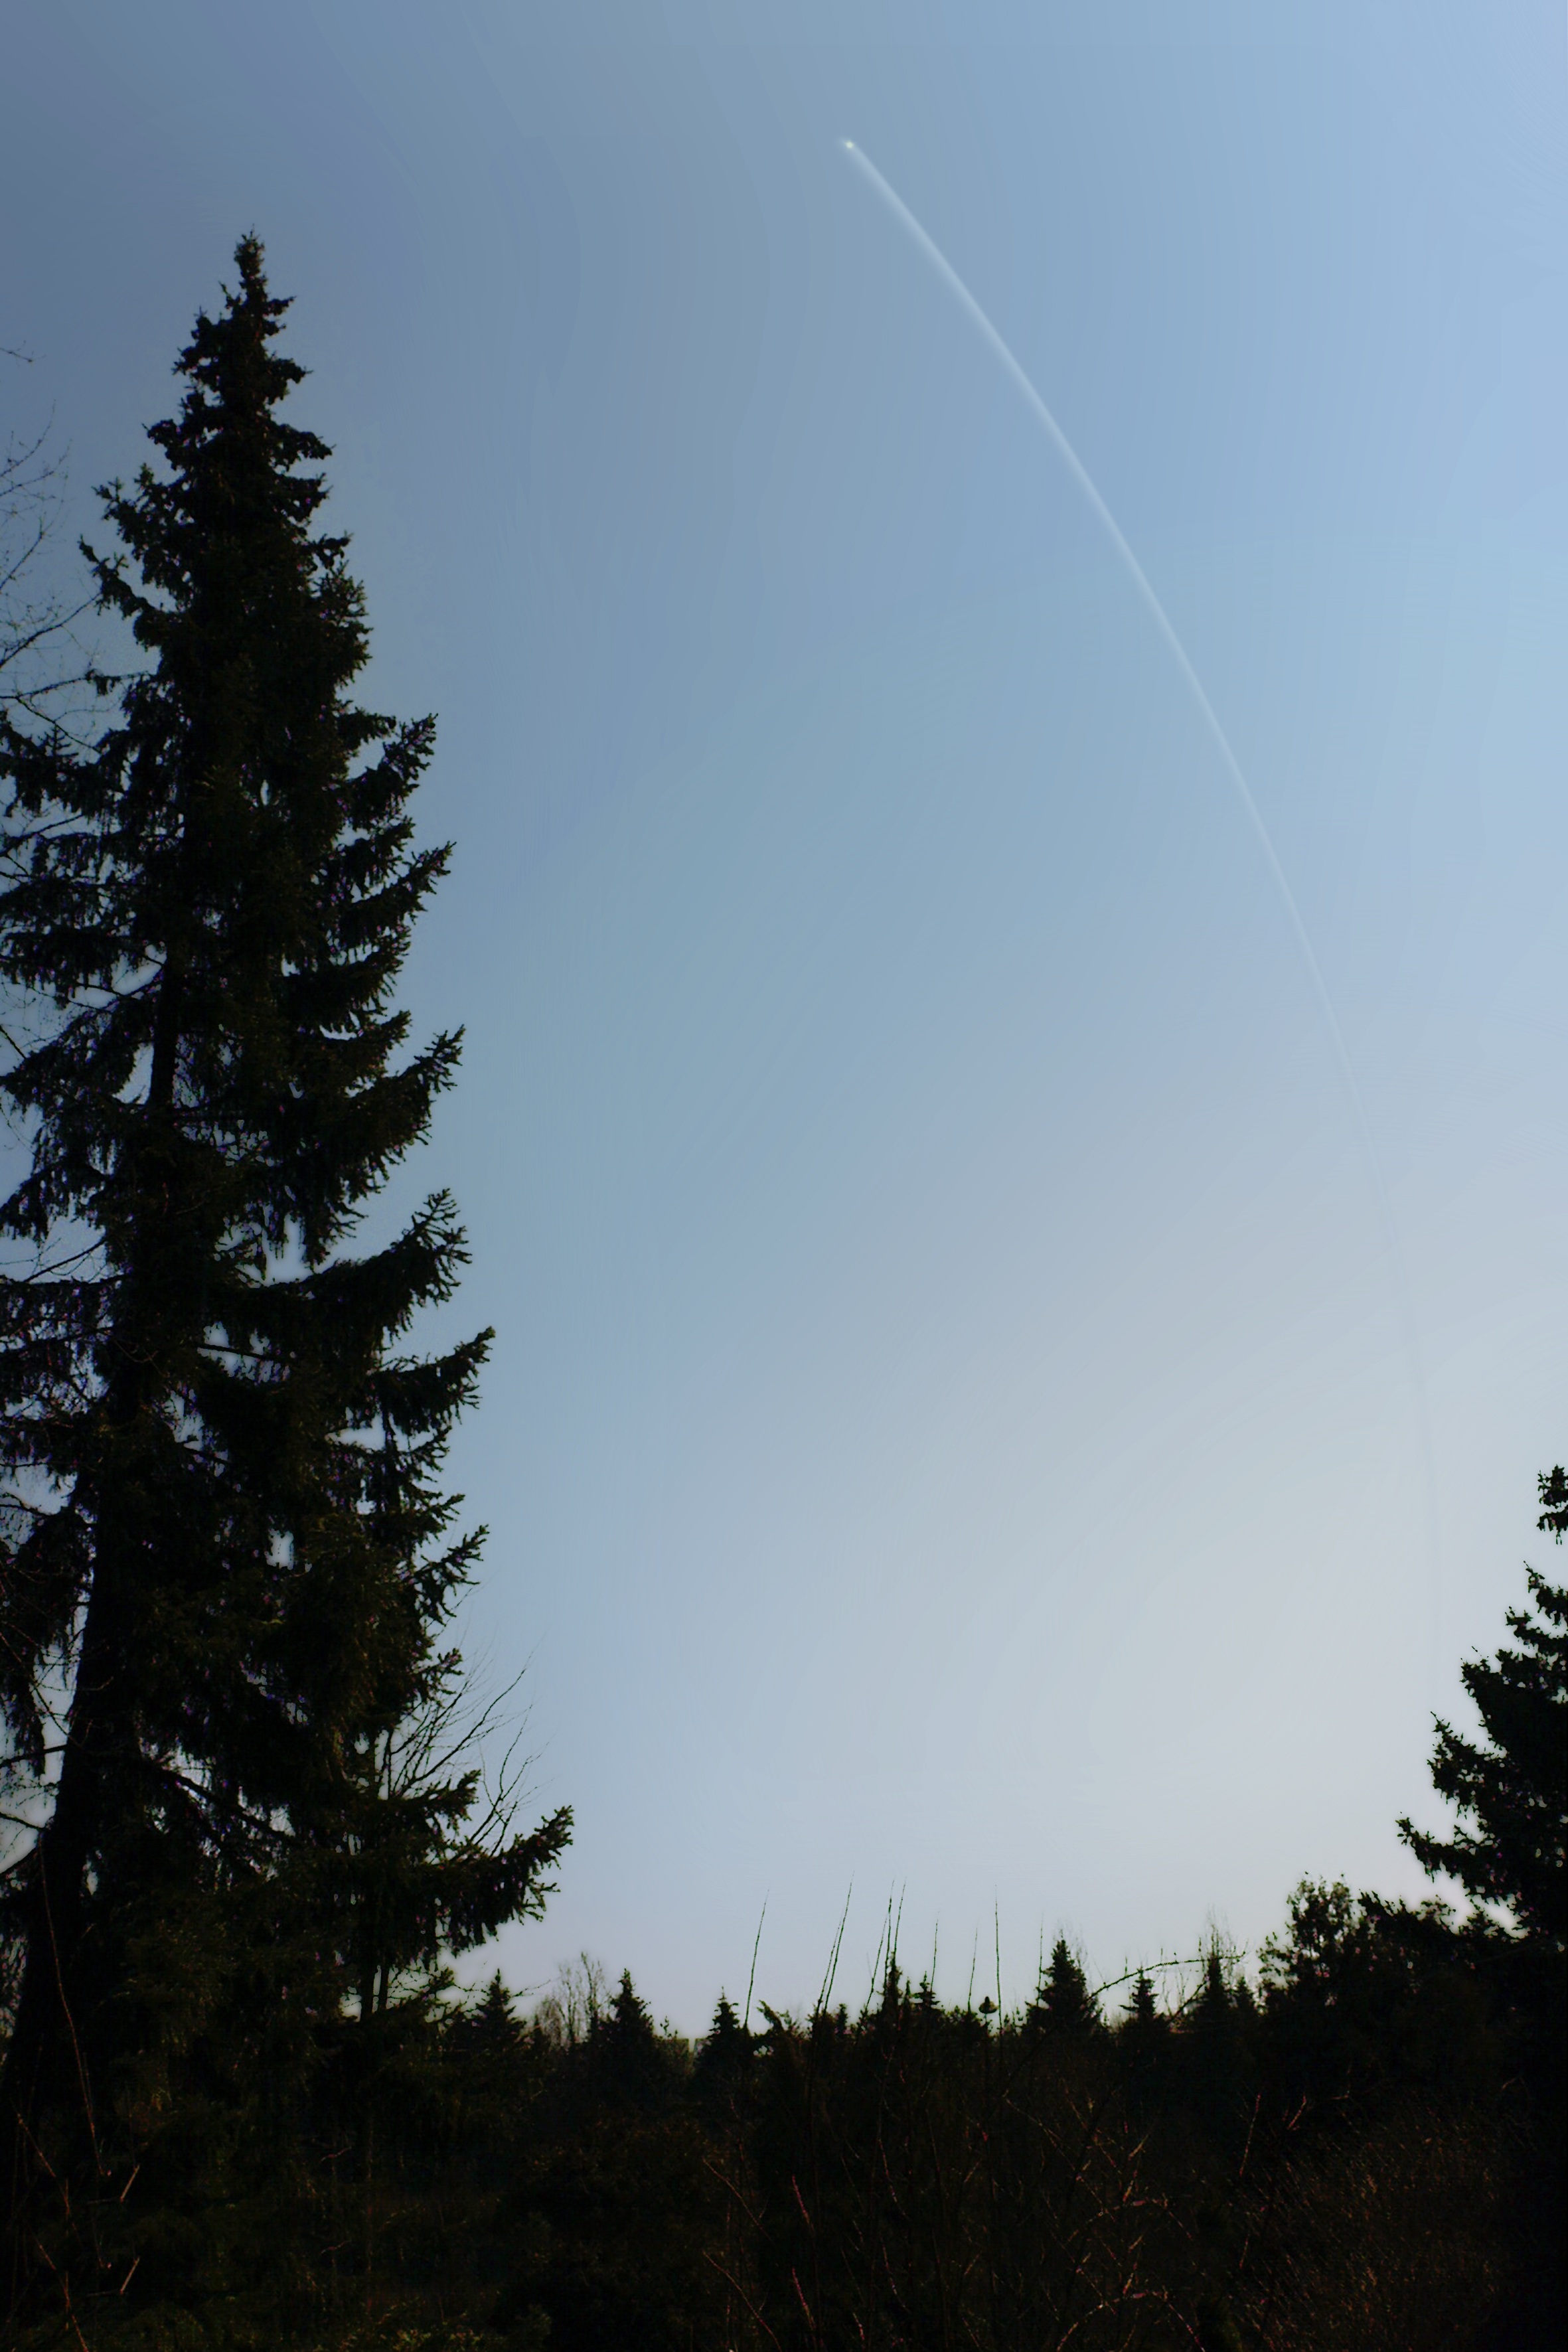
landscape, tree, forest, wilderness, mountain, cloud, plant, sky, sunlight, hill, mountain range, weather, ridge, ecosystem, atmospheric phenomenon, woody plant, mountainous landforms